Pure Love (film)

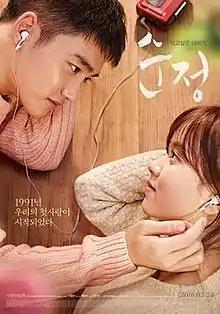
Promotional poster

Pure Love, released internationally as Unforgettable, is a 2016 South Korean romantic drama film starring Doh Kyung-soo and Kim So-hyun. It is based on the short story titled '저 먼 과거 속의 소녀 (The Girl in the Distant Past)' by novelist Han Changhoon. The film was commercially successful.